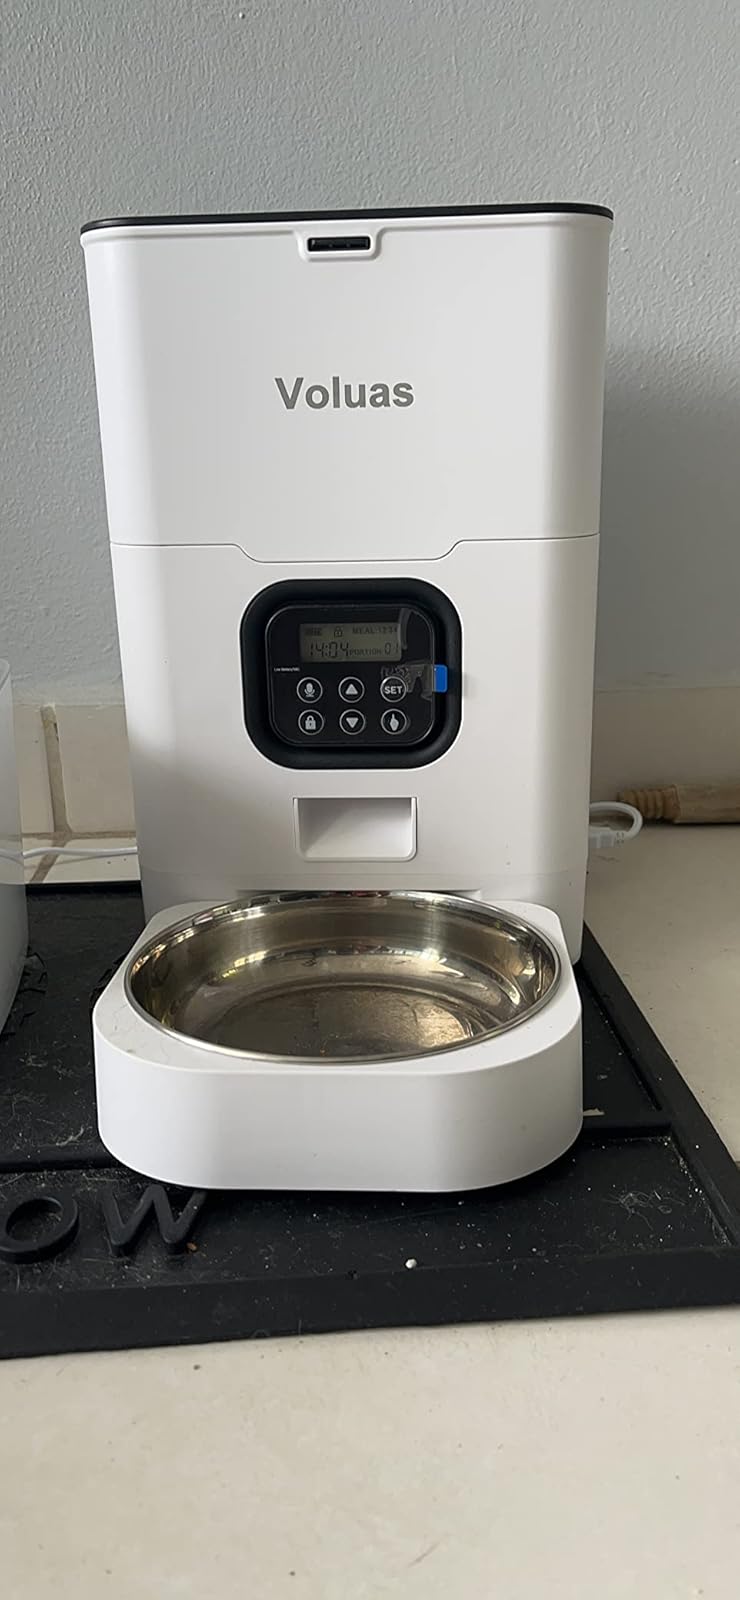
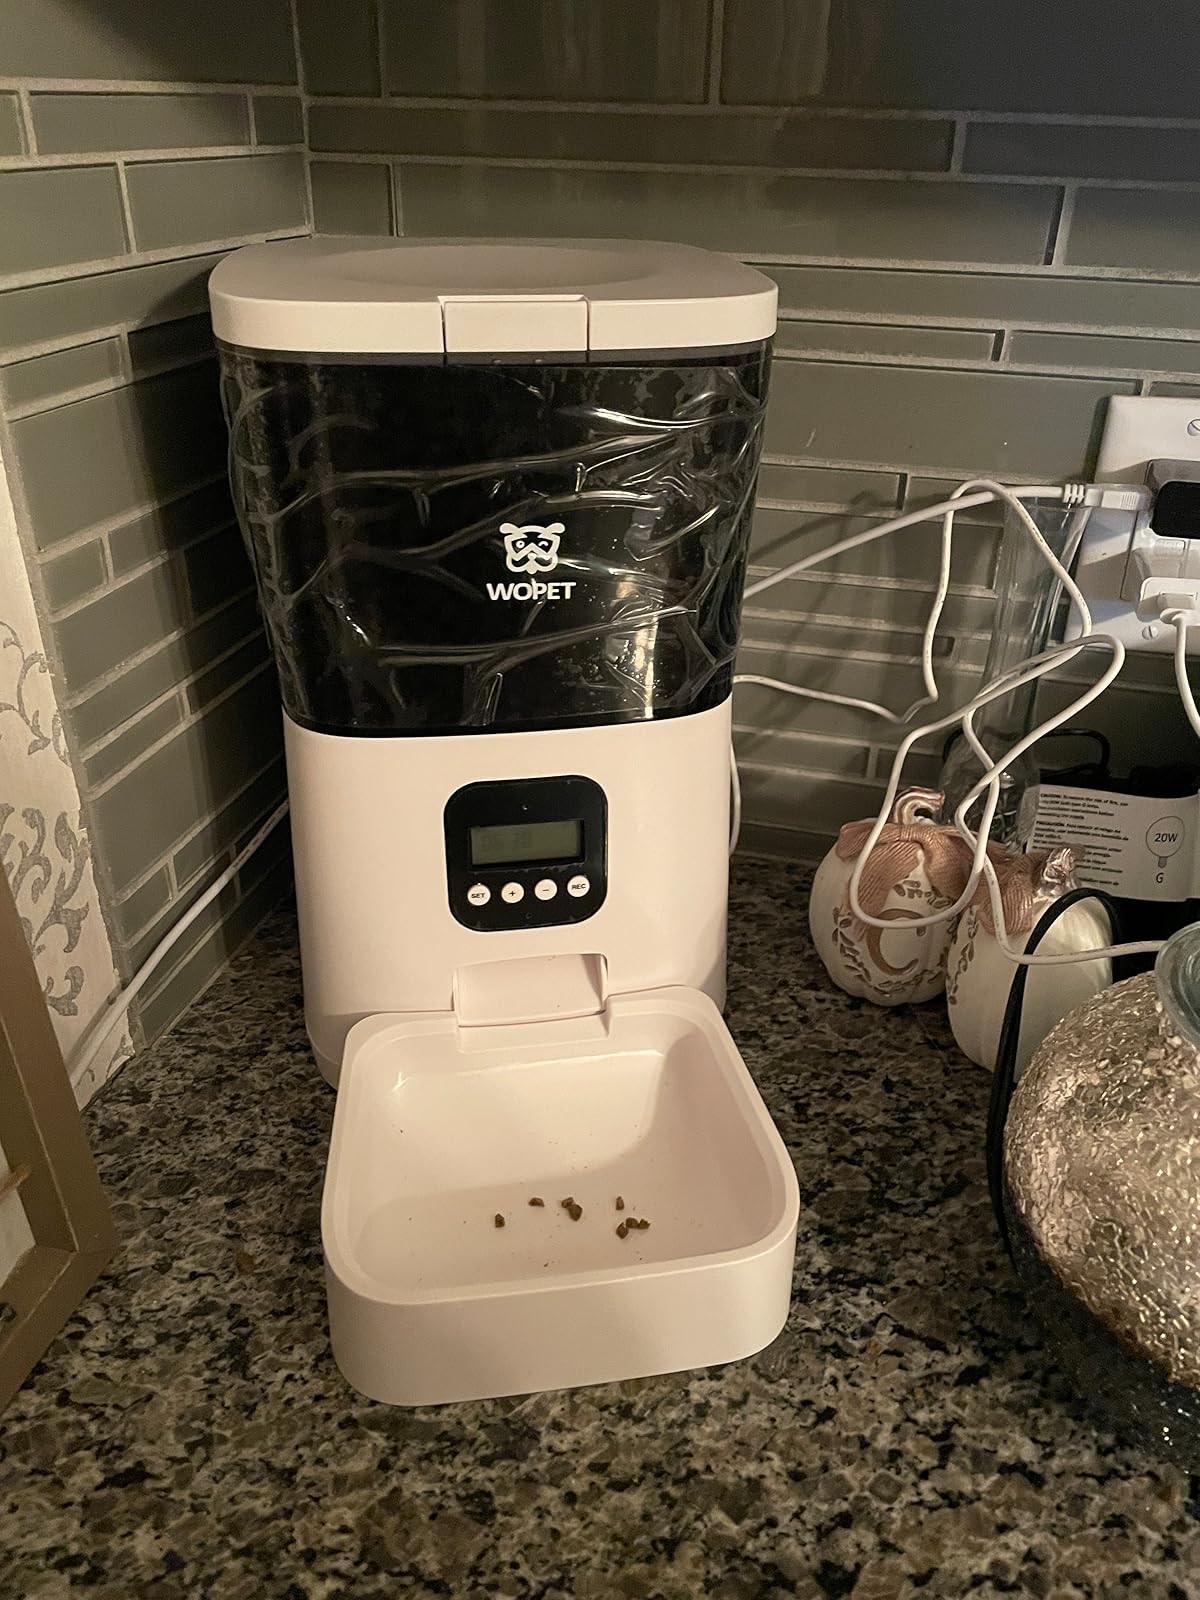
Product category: items_feeder
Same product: no